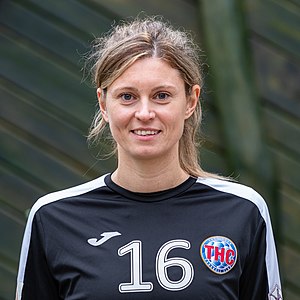
Petra Blazek
Petra Blazek 2020
Petra Blazek er en østrigsk håndboldspiller som spiller for for HCM Râmnicu Vâlcea og østrigs håndboldlandshold.